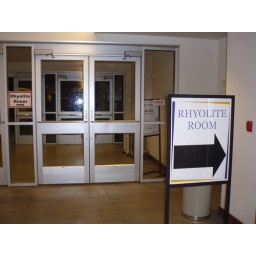
Testing out a sign on the glass near the doors, so we can stop using the large poster holder in the foreground.